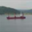
Label: ship